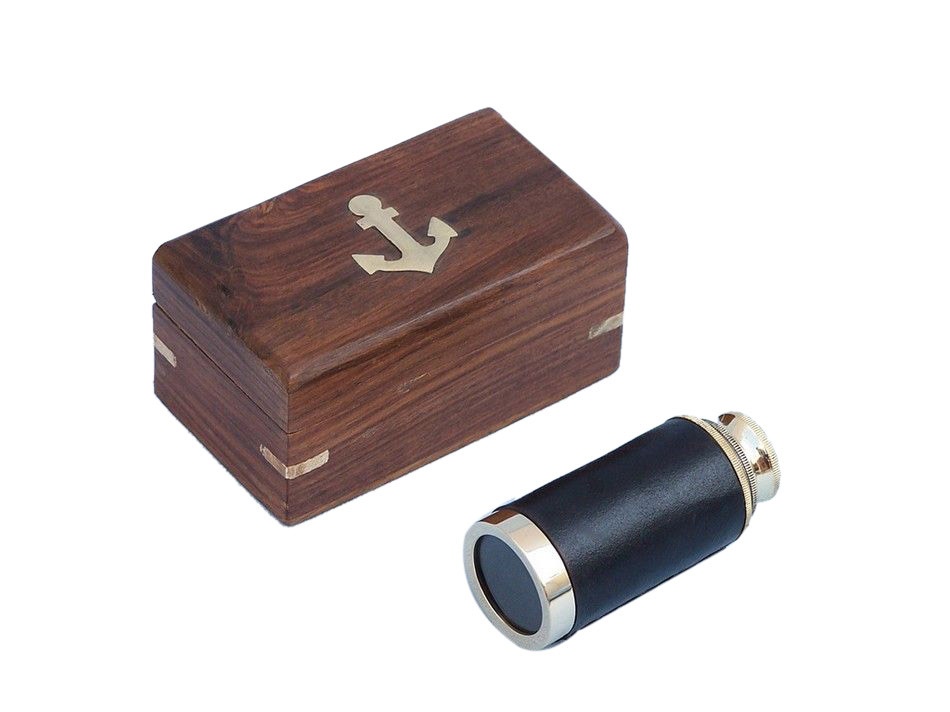
Solid Brass with Leather Spyglass 6"
Solid Brass with Leather Spyglass 6" Product ID: 6098 Item ID: FT-0262 Weight: 2 LB Dimensions: 6" L x 1.5" W x 1.5" H This Solid Brass with Leather Spyglass with Rosewood Box 6" is the perfect nautical hand held telescope and will fit splendidly into your nautical home. The spy glass measures 6" when its three brass tubes are fully extended. The spy glass is 3" when collapsed and made from 100% solid brass. Simply adjust the telescope tube length to bring image into clear focus. The 6" spy glass is shipped in a beautiful blue felt-lined brass-inlaid hardwood case. The box is finished in a beautiful rosewood and features brass side inlets on all sides along with the Hampton Nautical solid brass anchor logo on the top of the box. The box is smooth finished hardwood, gloss finished, with a solid brass clasp in front. Dimensions: 6" Long x 1.5" Wide x 1.5" High 3X Magnification Polished brass spy glass body wrapped in rich leather Glass optics for a clear view (not plastic lenses) Fully functional spy glass focuses and magnifies Solid rosewood box inlayed with brass anchor emblem Custom engraving/photo etching available: Logos, pictures or slogans can be easily put on any item. Typical minimum customer order is 100+ pieces. Minimum lead-time to produce and engrave is 4+ weeks. SHIPPING DETAILS ***INTERNATIONAL CUSTOMERS READ BELOW PLEASE WE OFFER FREE SHIPPING ON ALL DOMESTIC ORDERS WITHIN THE USA. We ship all stock models within 3-7 days from the day you place your order. Transit time is from 5-7 days depending on your location. Please allow 2-3 days in addition for processing time. We ship all custom models within 8-10 weeks from the day you place your order. Transit time is 7-10 days depending on your location. Please allow 2-3 days in addition for processing time. ***FOR INTERNATIONAL ORDERS. Yes. We can ship internationally but you must send us a message first with a link to the product (s) you want to order from our website and we will send you a quote for shipping. If you agree we then create a custom link for your order so you can place the order. You must provide us with a phone number for the shipping company after you place the order as we can not ship Internationally without a phone number. Allow an extra 7-10 days for delivery beyond the regular shipping time. WE ARE NOT responsible for any additional fees that may be incurred by Customs at destination. We urge you to check with your local postal service in your respective country before you order. In the event you do not claim your merchandise and it is returned you will be responsible for the shipping costs and restocking fees and any additional fees incurred while the merchandise gets returned. Please do provide us with a good phone number when you place your international orders in order to include it in the shipping documents as we can not ship without a phone number. WE THANK YOU ! We thank you for taking the time to view our crafts. We are blessed by customers like you who support our small business. From the Master Craftsmen and women that pick the wood and create the wonderful models you see to the people that make it possible for you to view our items on the web. We are grateful and we THANK YOU!. God bless you.
Brand: Tesaut Models
Category: Cameras & Optics > Optics > Scopes > Telescopes > Compound Telescopes